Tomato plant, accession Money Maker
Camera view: horizontal (90 deg, fisheye); turntable rotation: 60 degrees
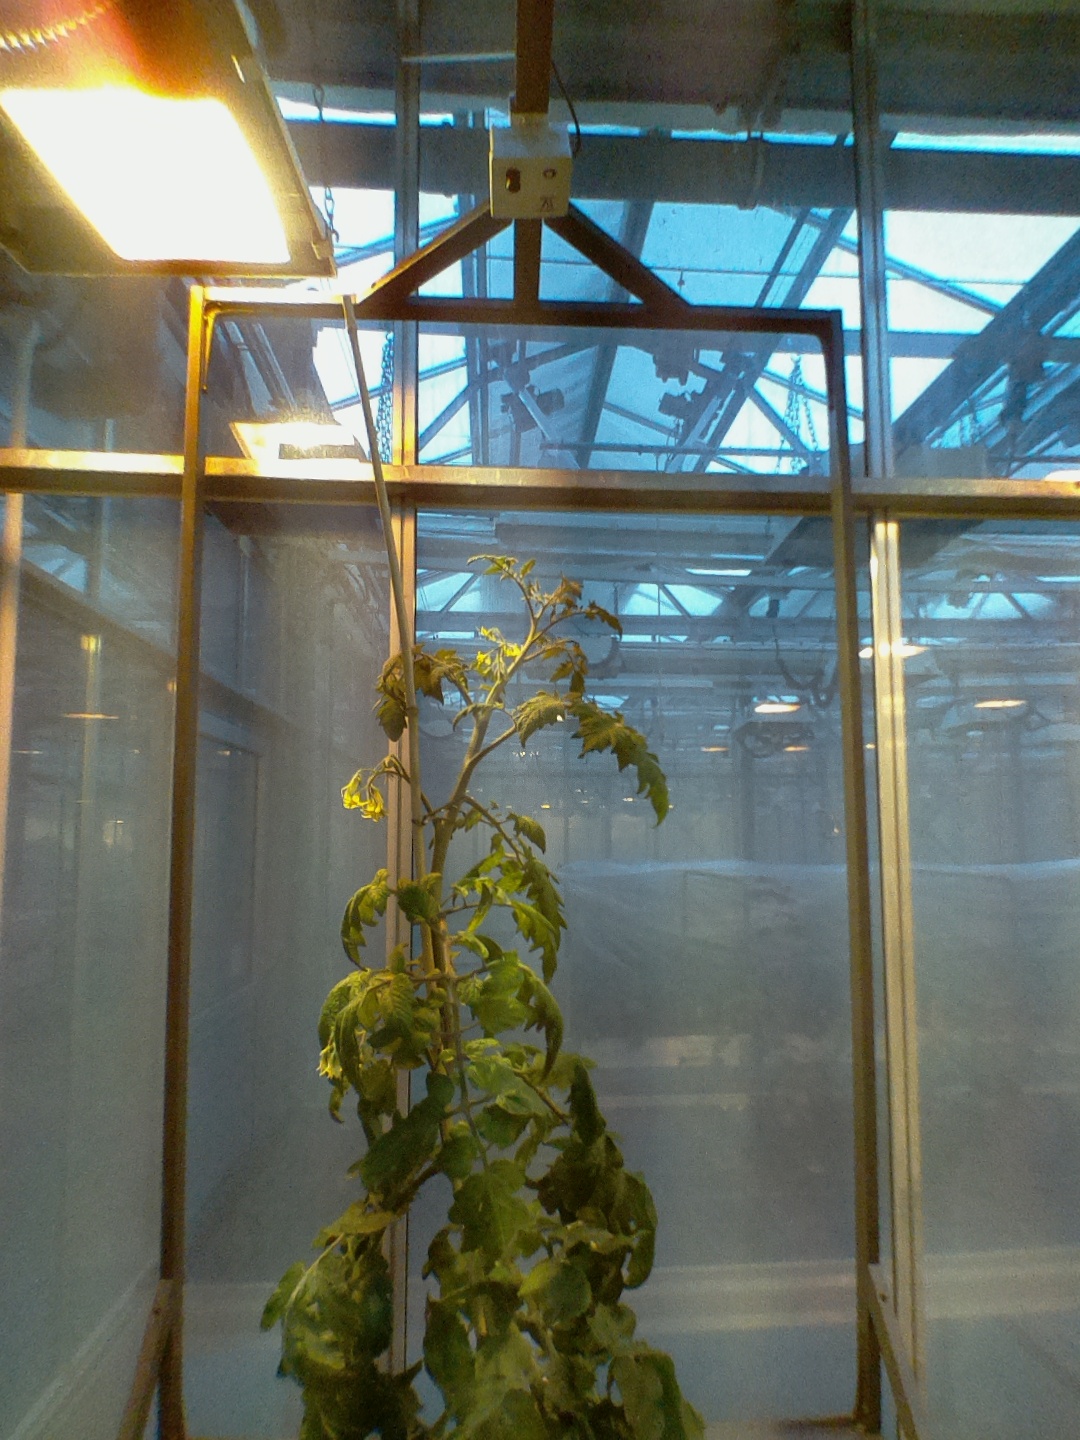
BBCH growth stage 71: 10%-20% of final fruit size